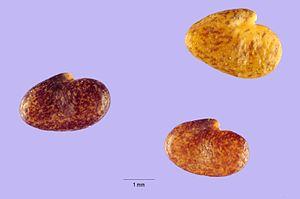
Astragalus andersonii est une espèce végétale de la famille des Fabaceae. Elle est originaire d'Amérique du Nord.